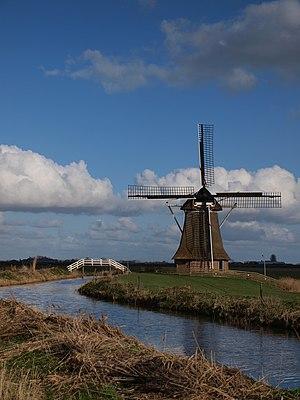
Cet article recense les moulins à vent de la province de Frise, aux Pays-Bas.